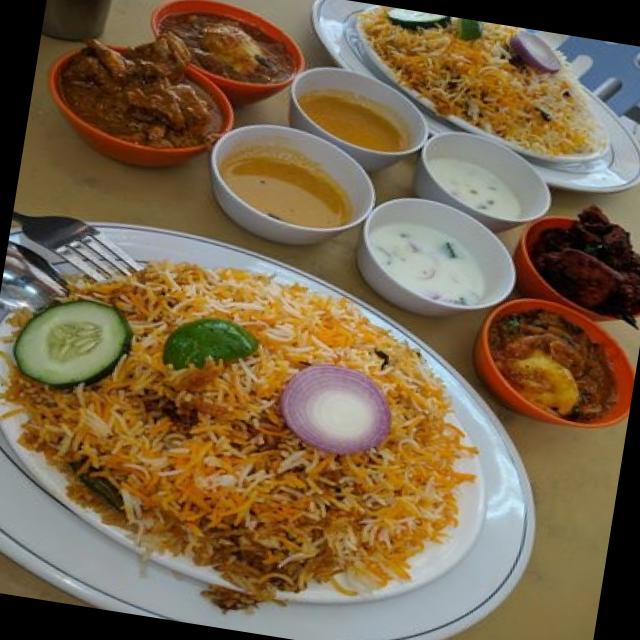
Dish: biryani